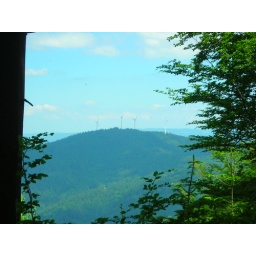
View from the peak of the mountain in the black forest